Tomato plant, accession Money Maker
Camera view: bottom (45 deg); turntable rotation: 150 degrees
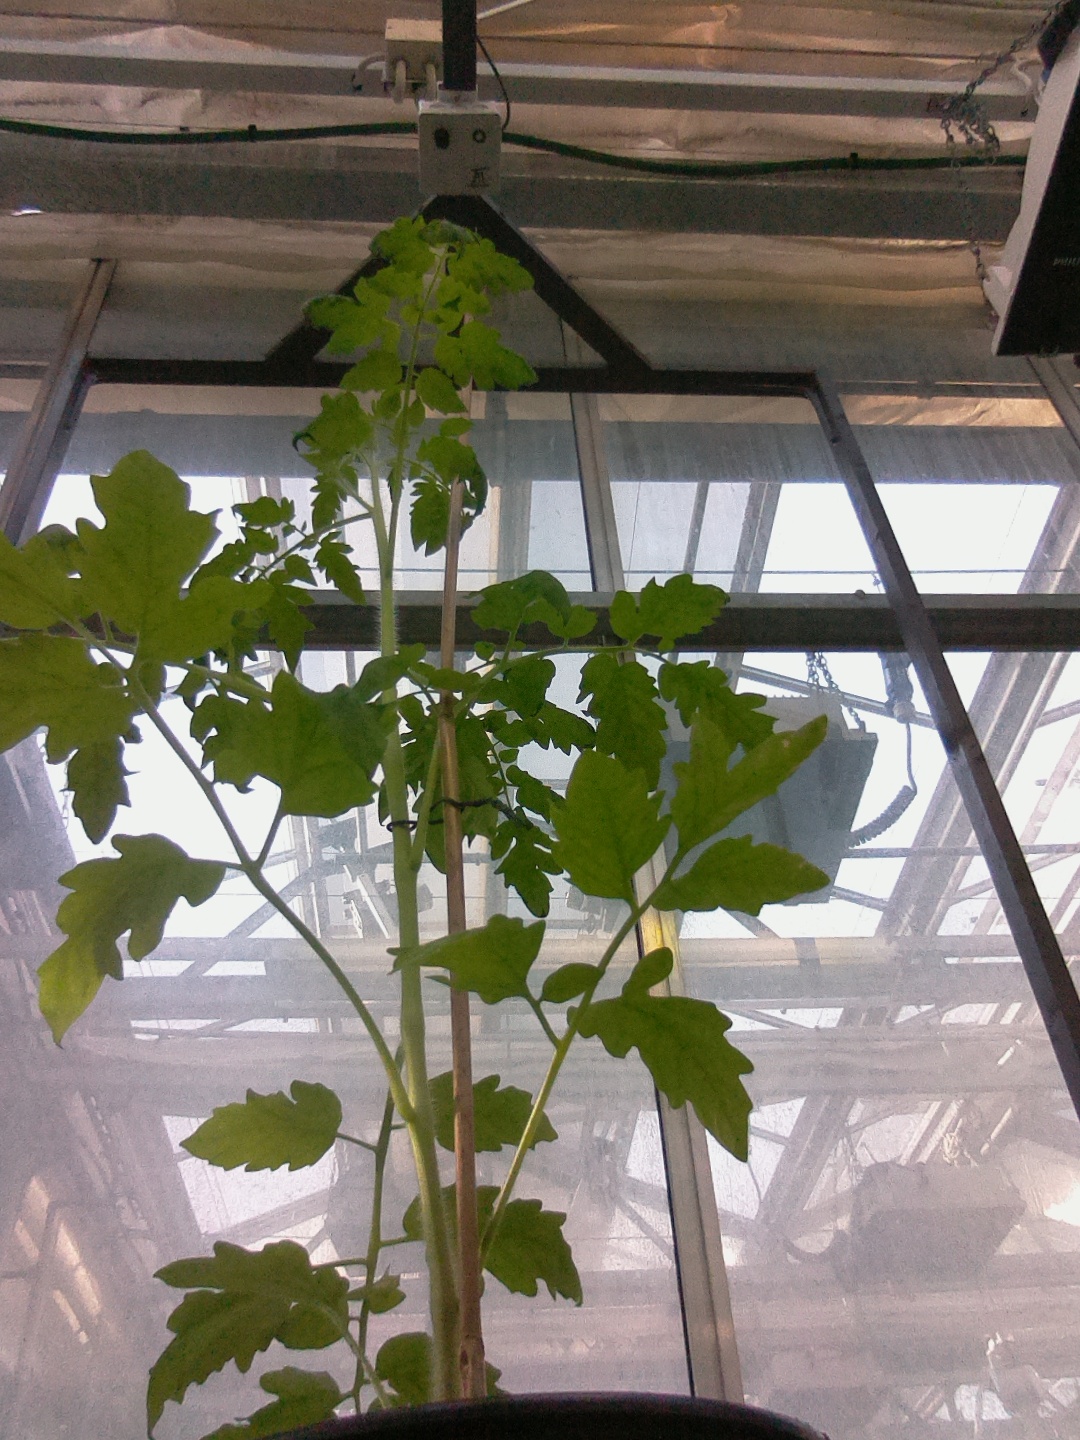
BBCH growth stage 20: First Side shoot start formed